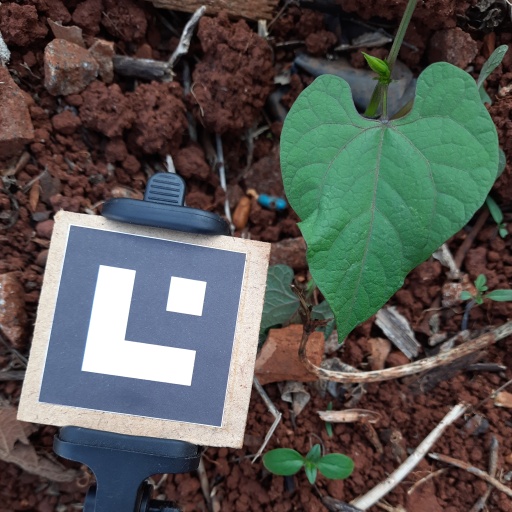
Observations: wavy surface, no eating holes, under shade